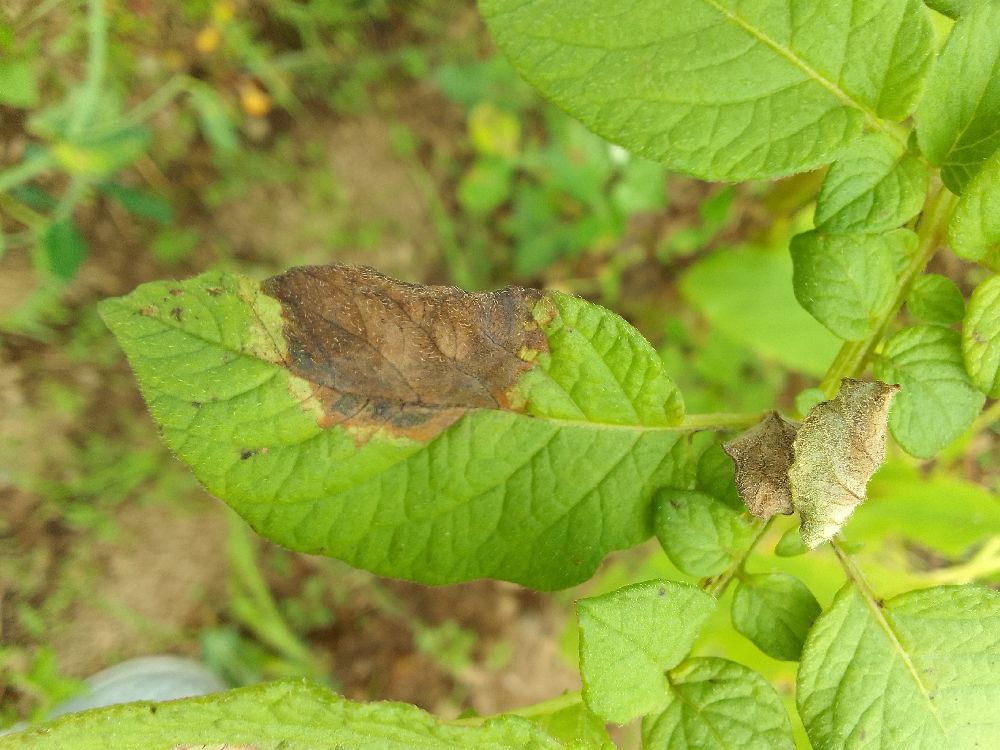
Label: Late blight